Dragan Altarpiece

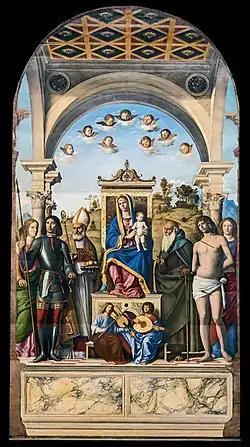
"Madonna and Child Enthroned with Saints" (1496–1498) by Cima da Conegliano

Madonna and Child Enthroned with Saints is a 1496–1498 oil painting by Cima da Conegliano, originally painted on panel but later transferred to canvas. It is also known as the "Dragan Altarpiece" after Giorgio Dragan, a shipowner who commissioned it for his personal altar in the church of Santa Maria della Carità in Venice. To the left of the throne is a female saint (possibly Catherine of Alexandria), George and Nicholas, whilst to the right are Anthony Abbot, Sebastian and another female saint (probably Lucy).